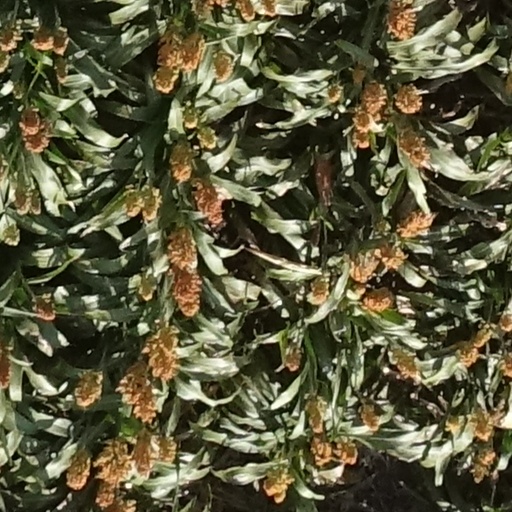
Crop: sorghum